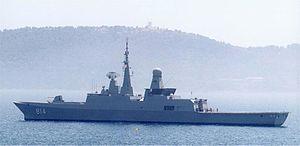
Frégate saoudienne Al Makkah en rade de Toulon. Čeština: Saúdskoarabská fregata Al Makkah třídy Al Riyadh v toulonském přístavu.
Les forces armées saoudiennes, aussi appelées forces armées royales saoudiennes, comprennent l'ensemble des structures militaires de défense du royaume d'Arabie saoudite placées sous la responsabilité du Ministre de la Défense, ainsi que la Garde nationale d'Arabie saoudite qui reste indépendante du ministère.
L’affaire des frégates d’Arabie saoudite et des sous-marins du Pakistan, désignée sous diverses appellations dans la presse et notamment sous le nom d’« affaire Karachi » en raison de l'attentat du 8 mai 2002 à Karachi, est une affaire politico-financière qui concerne deux contrats d’armement signés en 1994. Le premier prévoyait la vente par la France de frégates à l’Arabie saoudite et le second celle de sous-marins au Pakistan ; ces contrats ont donné lieu à des rétrocommissions qui auraient financé la campagne d’Édouard Balladur à l’élection présidentielle de 1995.
Le mot frégate désigne des types de navires très différents. Il est originaire de Méditerranée, et est resté très proche dans plusieurs langues : fregata en italien et en roumain, fragata en espagnol et en portugais, frigate en anglais, fregatte en allemand, firkateyn en turc, Ferkata ou فرقاطة en arabe.
La classe La Fayette est un type de frégates légères furtives construites en France et en service dans la Marine nationale française. La France a aussi construit des frégates dérivées de la classe La Fayette pour les marines taiwanaise, singapourienne et saoudienne. Ces frégates étaient si novatrices lors de leur mise en service qu'elles ont établi une nouvelle référence mondiale de furtivité, permettant de se glisser dans le trafic maritime civil et militaire en quasi-impunité. Grâce à leur furtivité elles peuvent jouer le rôle d'éclaireur du porte-avions Charles de Gaulle ou des PHA de la Marine nationale. Ce fut le cas par exemple lors de l'Opération Harmattan en 2011 où l'Aconit s'est approchée au ras des côtes libyennes pour ouvrir le feu avec son canon de 100 mm.
La Marine royale saoudienne est la force navale de l'Arabie saoudite.